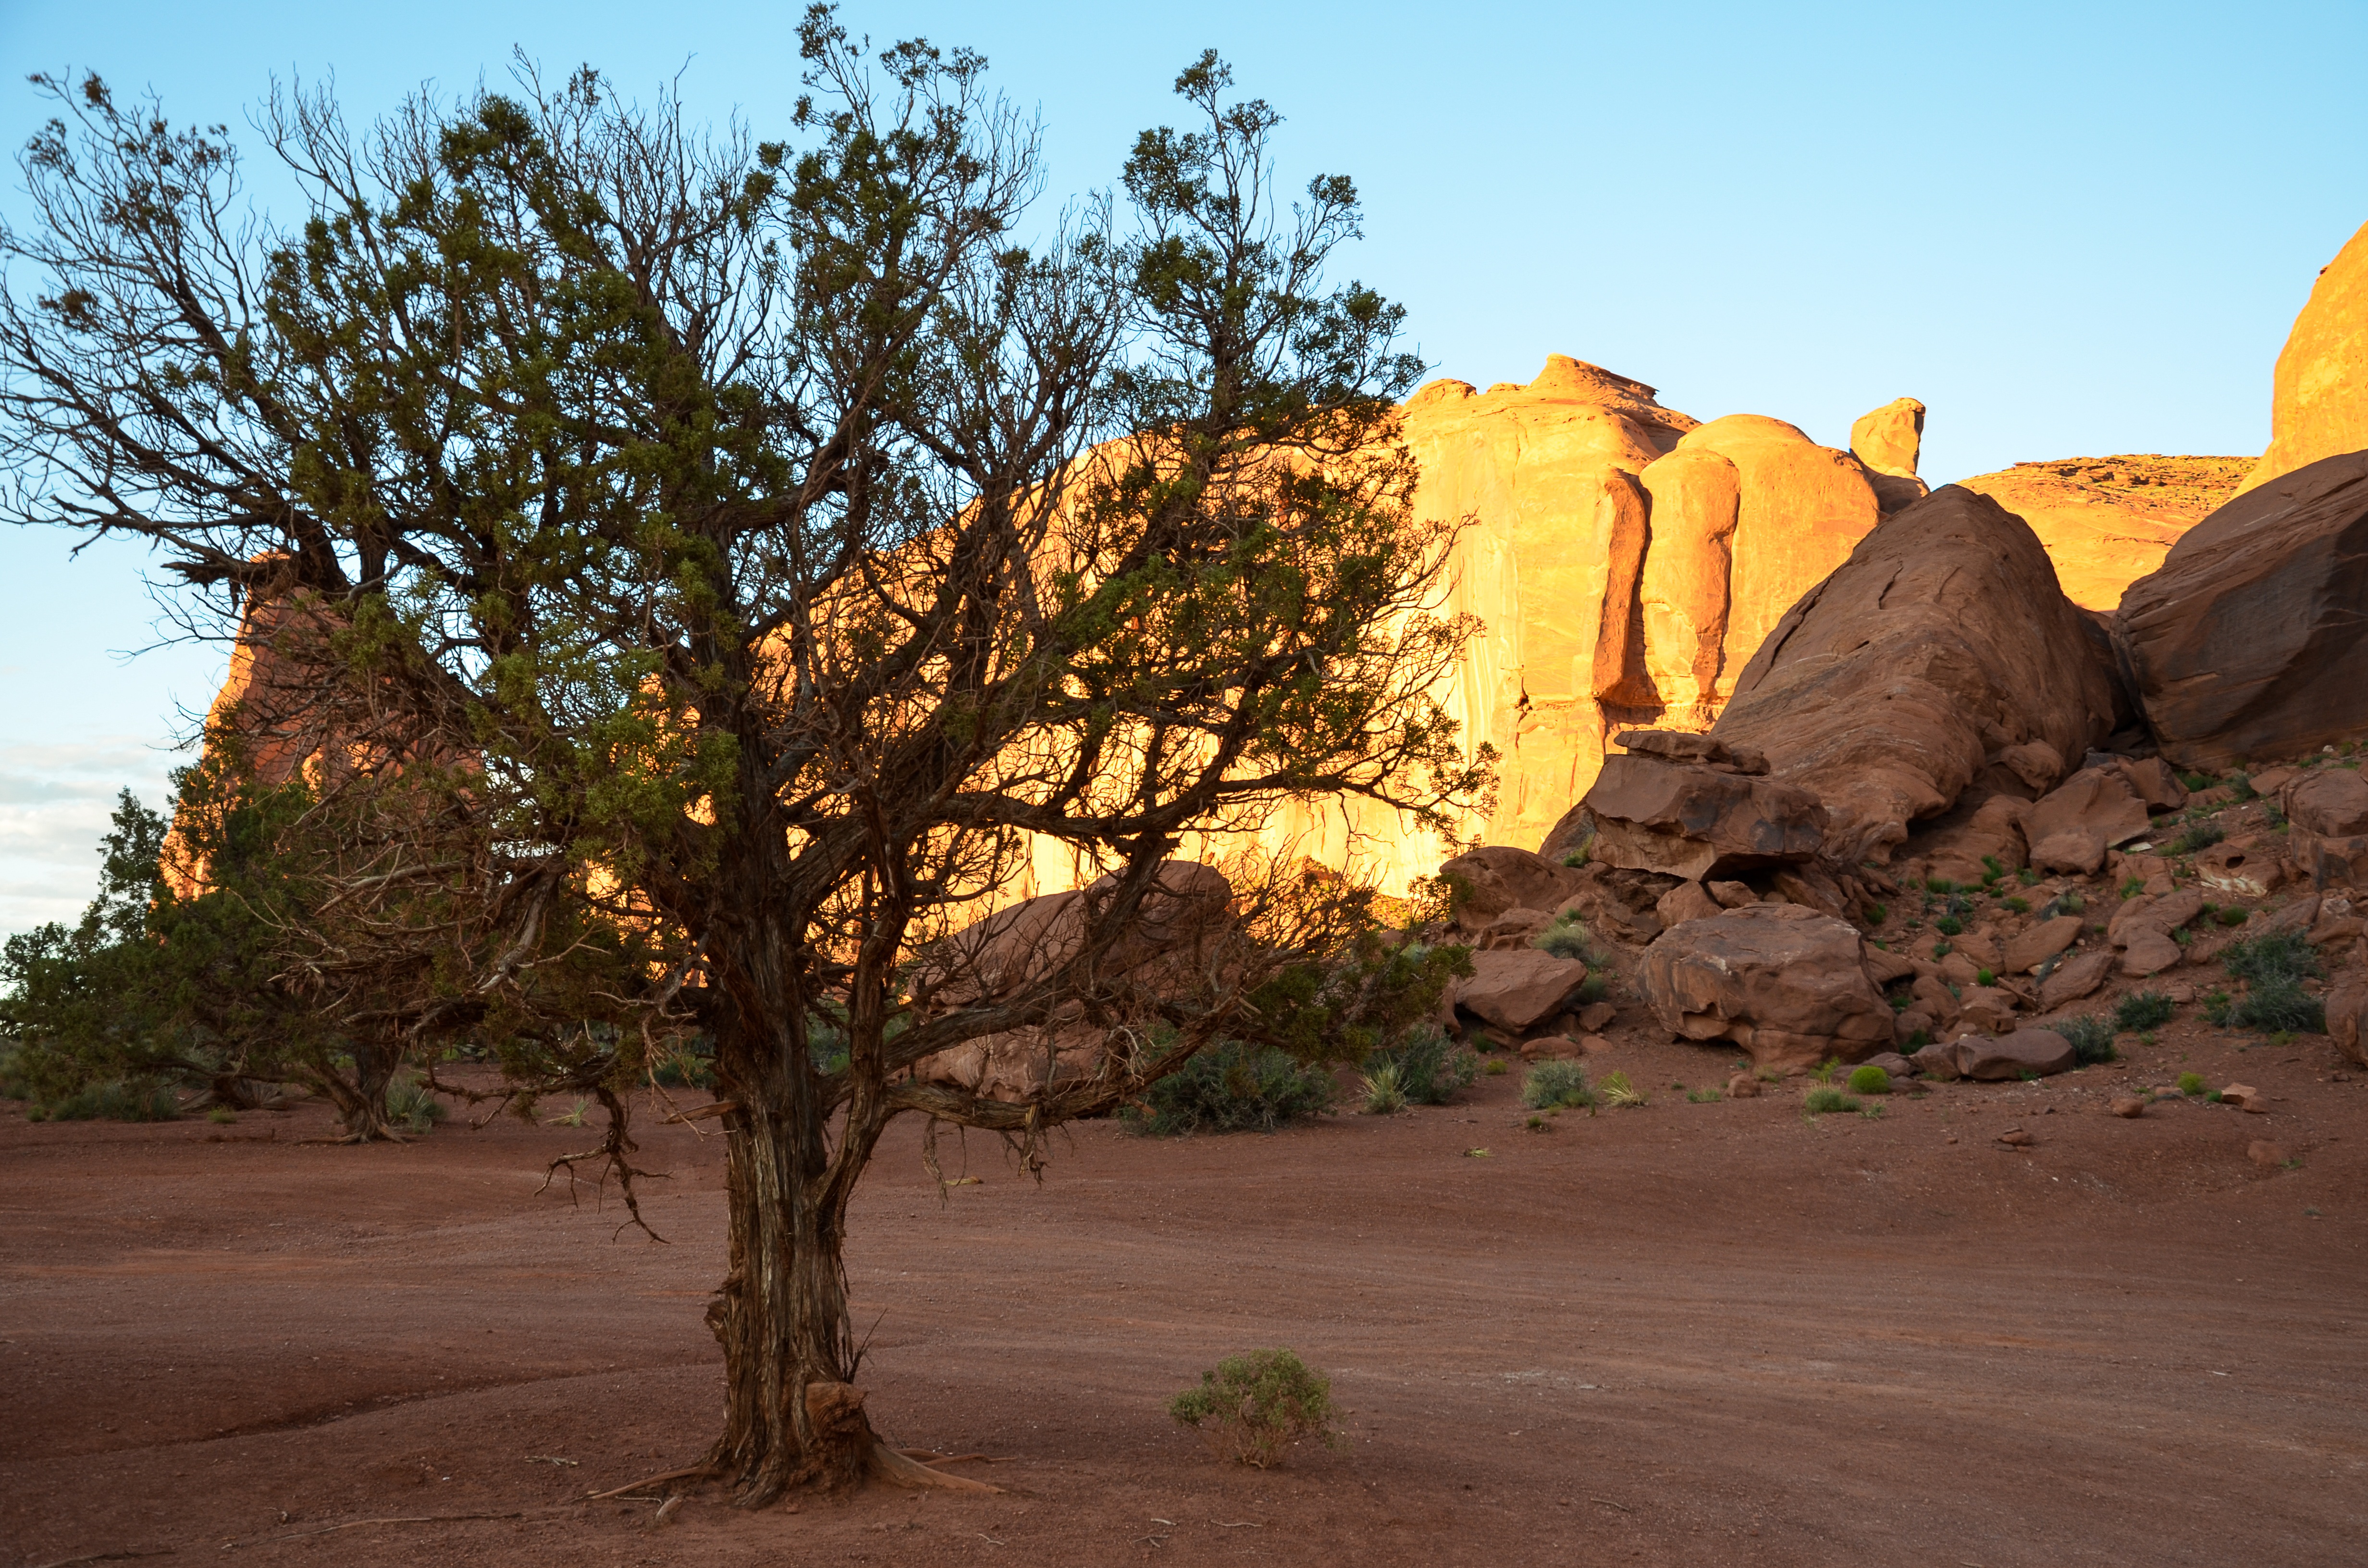
landscape, tree, nature, sand, rock, wilderness, mountain, desert, valley, dry, cliff, usa, america, soil, savanna, table mountain, places of interest, utah, plateau, navajo, wadi, reddish, landform, monument valley, south west, wild west, colorado plateau, navajo nation, rocky towers, usa west, indians, natural environment, geographical feature, aeolian landform